Answer in natural language. Consider the 3D positions of the objects in the scene and not just the 2D positions in the image. Is the centerpoint of  modern brown dresser with six drawers (marked B) at a higher height than walnut tv stand (marked C)? Choose between the following options: yes or no
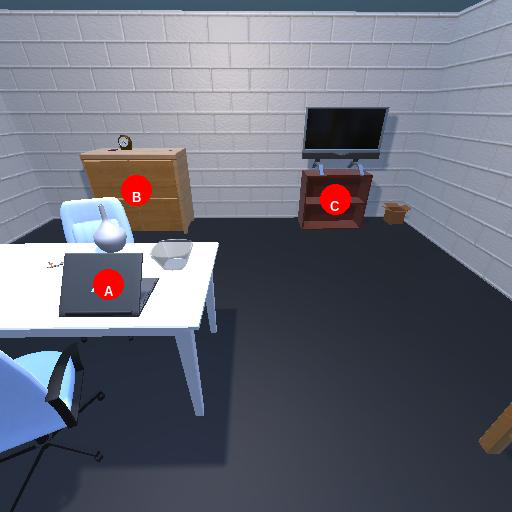
<answer>yes</answer>